Hikakin

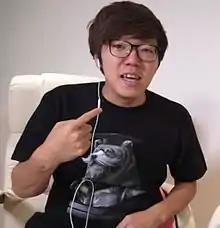
Hikakin in 2015

On August 14, 2015, he released "YouTube Theme Song" which was produced in collaboration with his older brother, Seikin. Taking this opportunity, he began to produce music as Hikakin & Seikin. The "YouTube Theme Song" reached number 78 on the Billboard Japan Hot 100. As of 2024, it has surpassed 100 million views, which is by far the most viewed video on his channel "HikakinTV".